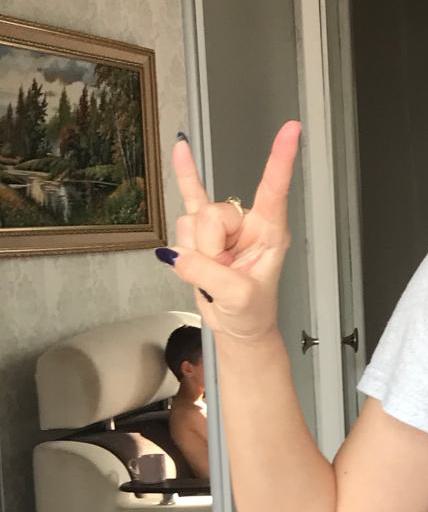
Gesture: rock